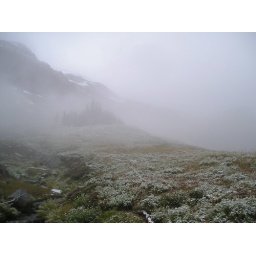
The movement of clouds near the mountain can endlessly facinate me.